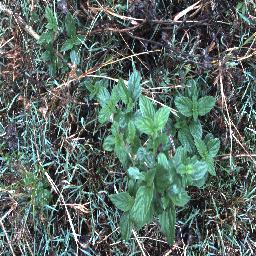
Label: lantana